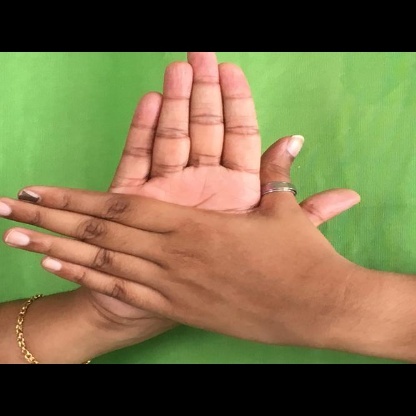
Mudra: Chakra